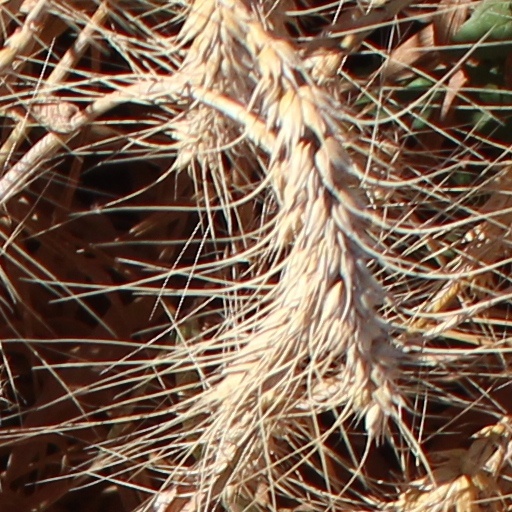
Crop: wheat